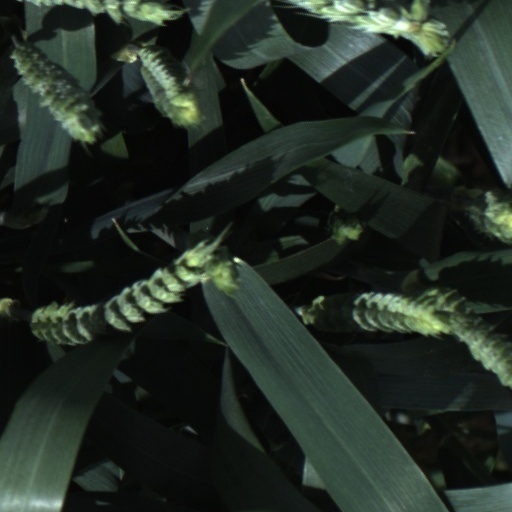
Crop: wheat